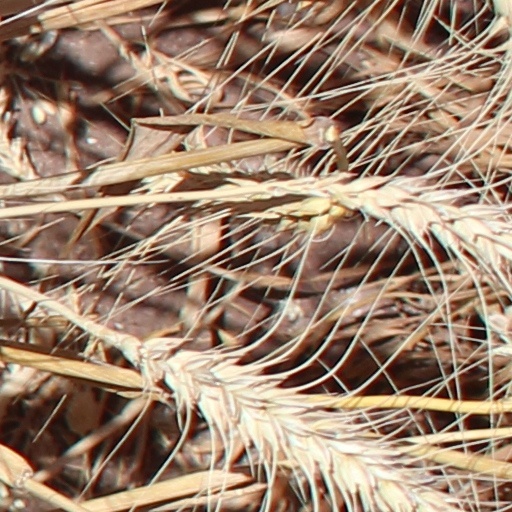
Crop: wheat